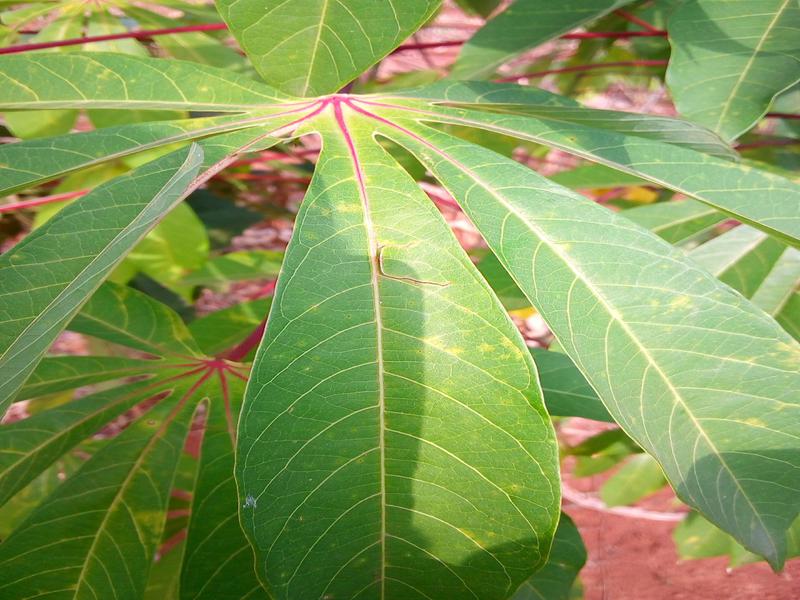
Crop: cassava
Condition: brown_streak_disease